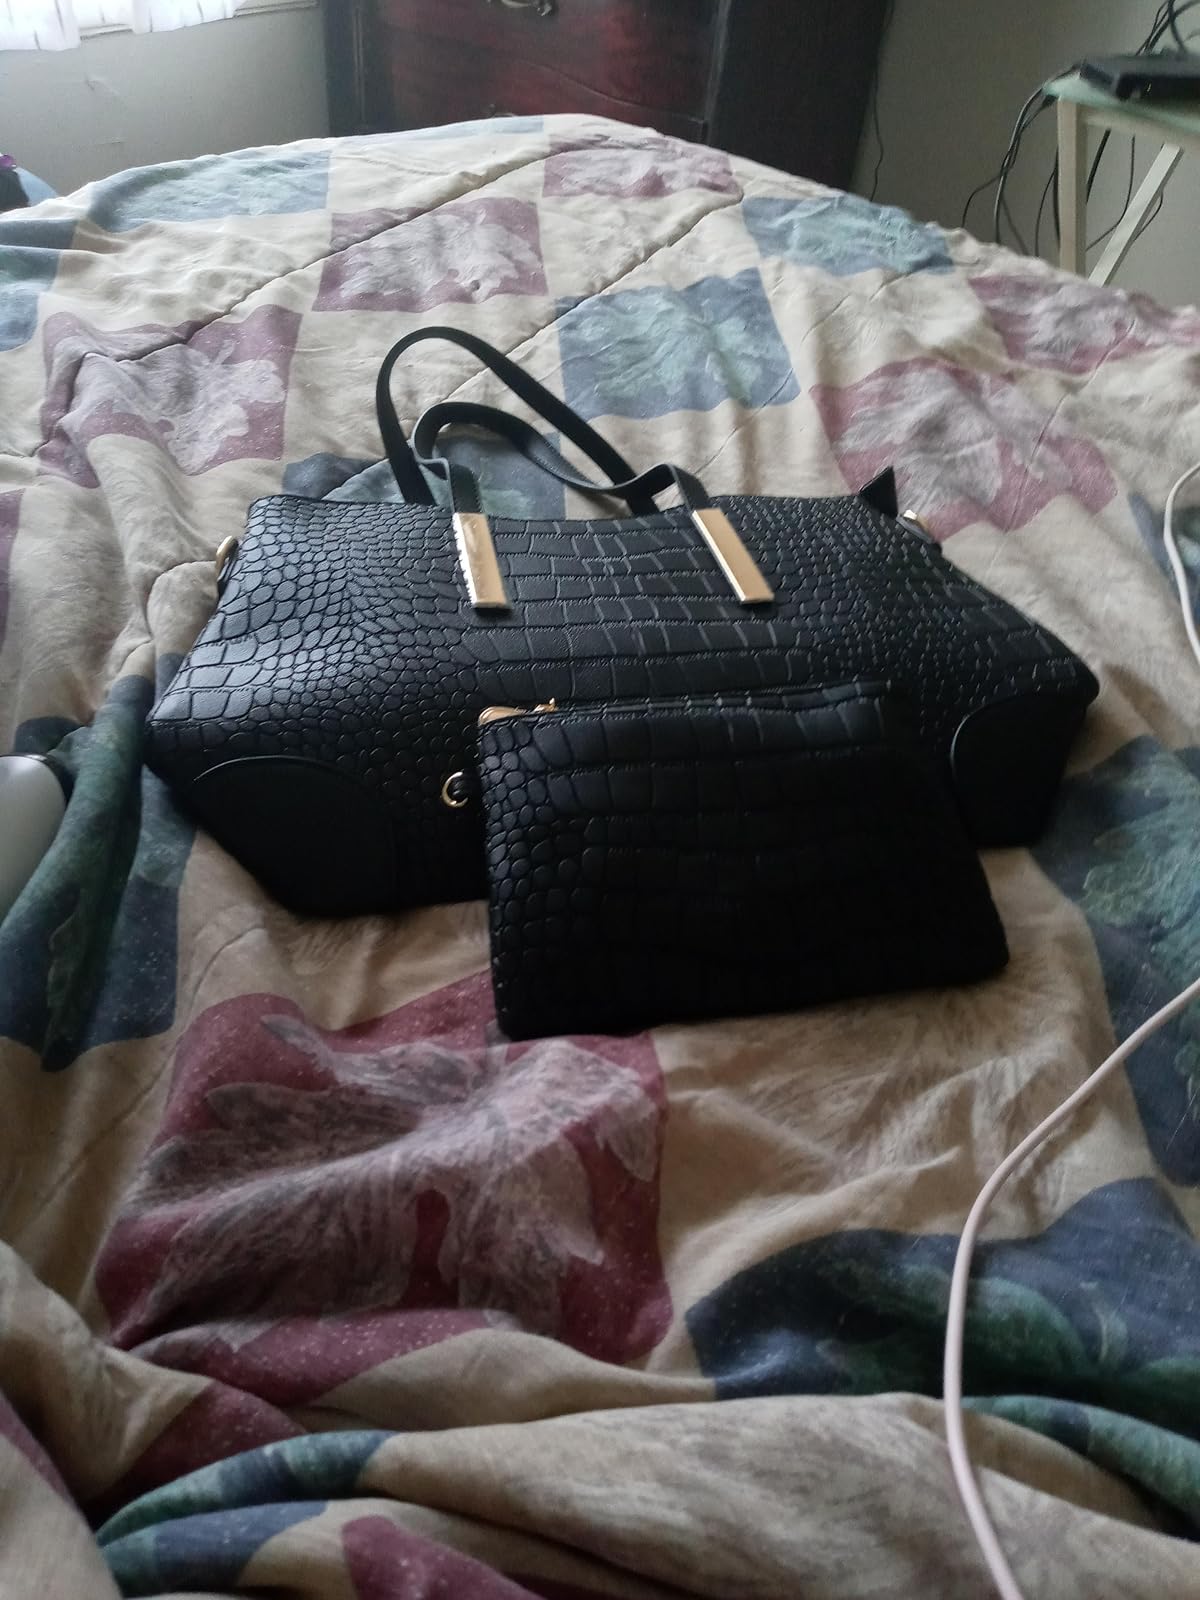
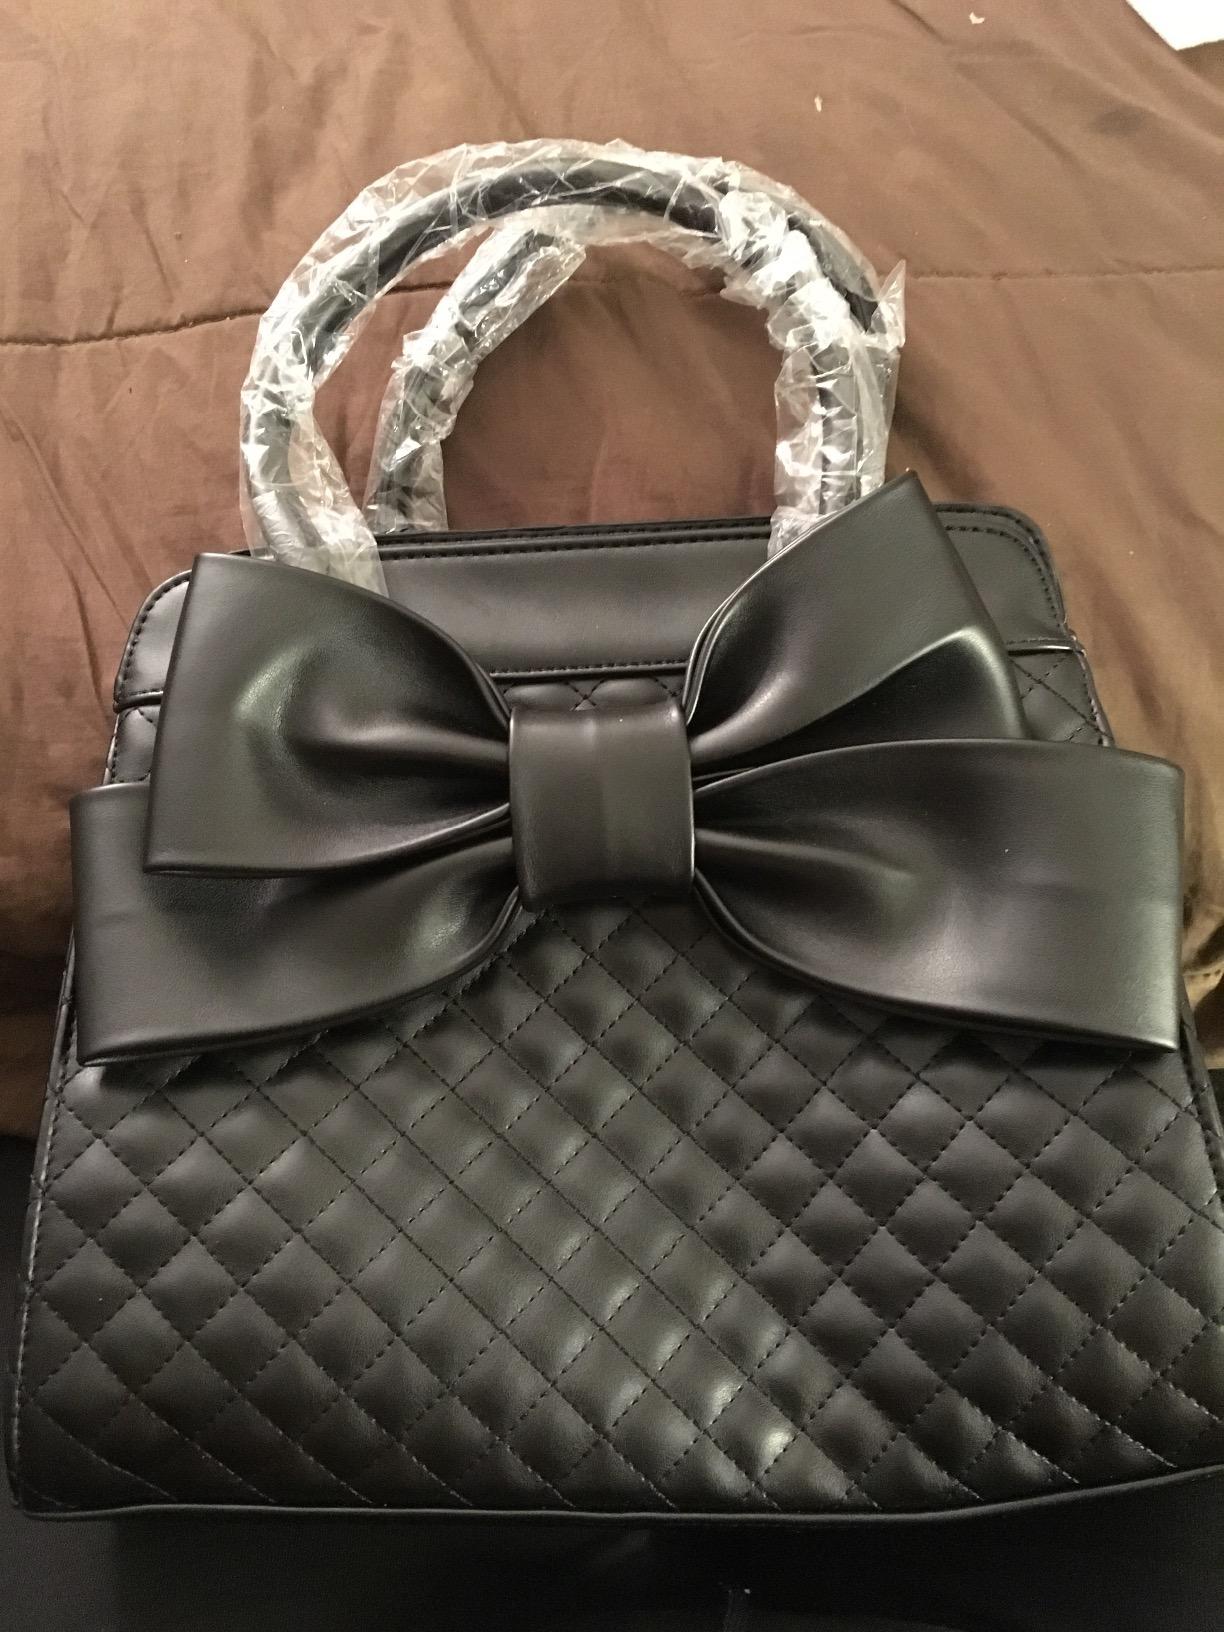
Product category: accessories_handbag
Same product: no